Holdover in synchronization applications

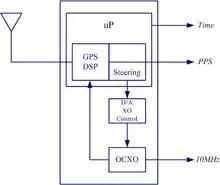
A Modern GPSDO

Amongst the building blocks of a GPS Time and Frequency solution the oscillator is a key component and typically they are built around an Oven Controlled Crystal Oscillator (OCXO) or a Rubidium based clock. The dominant factors influencing the quality of the reference oscillator are taken to be aging and temperature stability. However, depending upon the construction of the oscillator, barometric pressure and relative humidity can have at least as strong an influence on the stability of the quartz oscillator. What is often referred to as "random walk" instability is actually a deterministic effect of environmental parameters. These can be measured and modeled to vastly improve the performance of quartz oscillators. An addition of a Microprocessor to the reference oscillator can improve temperature stability and aging performance During Holdover any remaining clock error caused by aging and temperature instability can be corrected by control mechanisms. A combination of quartz based reference oscillator (such as an OCXO) and modern correction algorithms can get good results in Holdover applications.